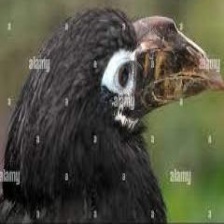
Species: VISAYAN HORNBILL
Scientific name: PENELOPIDES PANINI
ImageNet parent category: hornbill